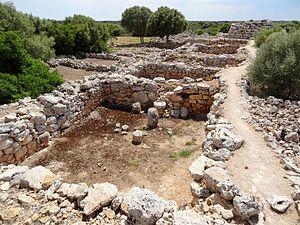
Cette liste non exhaustive recense les principaux sites mégalithiques des îles Baléares, en Espagne.